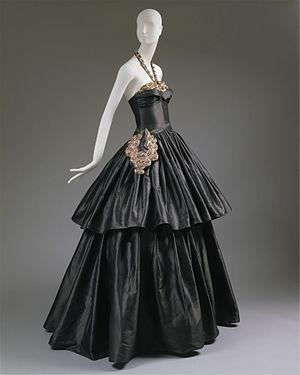
Une robe de bal est une robe de soirée portée lors d'un bal ou d'un événement officiel. Dans la majorité, les modèles dégagent les épaules et les bras et présentent un décolleté bas ainsi que de longues jupes bouffantes. Ces robes sont généralement assorties d'une étole, une cape ou un manteau, des bijoux modernes ou d'époque et des gants longs. Si la porteuse doit arborer des « décorations d'État », celles-ci sont piquées sur un nœud épinglé à la poitrine ; les femmes mariées portent un diadème si elles en possèdent. Bien que des étoffes artificielles soient parfois utilisées, ces robes sont habituellement en satin, soie, taffetas et velours, avec des garnitures de dentelle, des perles, des paillettes, des broderies, des volants, des rubans, des rosettes et des fronces.